United States Environmental Protection Agency

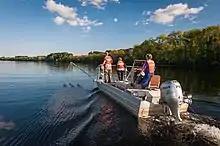
EPA scientists conducting a stream survey on the Merrimack River in Massachusetts

The EPA is led by the administrator, appointed following nomination by the president and approval from Congress.